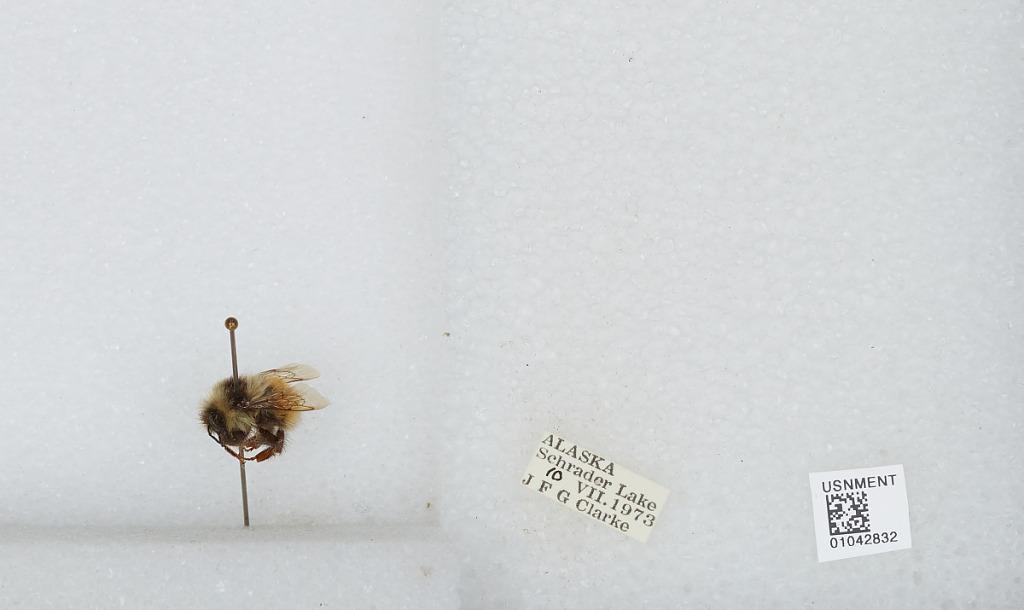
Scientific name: Bombus sp.
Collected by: J. Clarke
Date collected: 1973-7-10
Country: United States
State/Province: Alaska
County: Yukon-Koyukuk
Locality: Schrader Lake
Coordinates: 66.8181, -143.736